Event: Nepal Earthquake
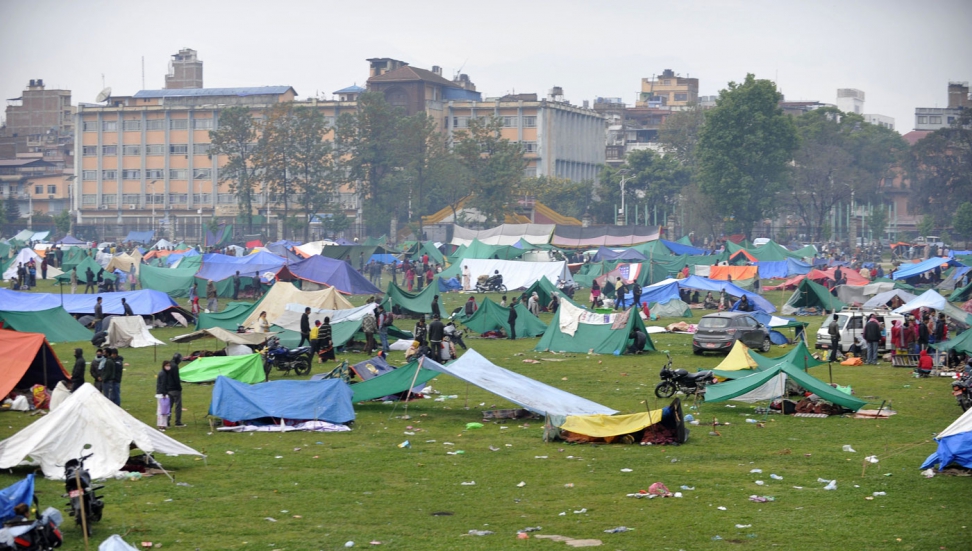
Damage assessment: no_damage